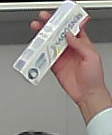
Product: sensodyne_toothpaste